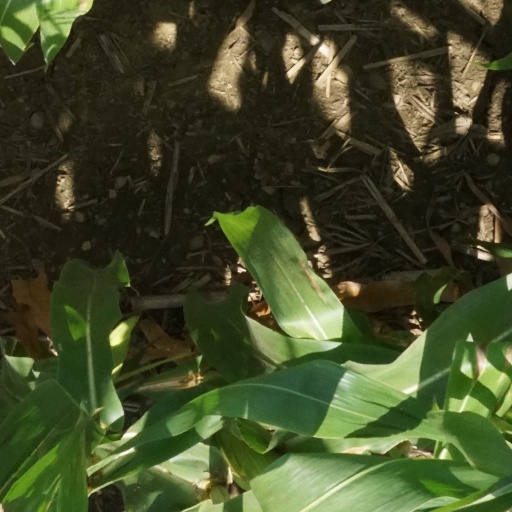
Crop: maize; corn